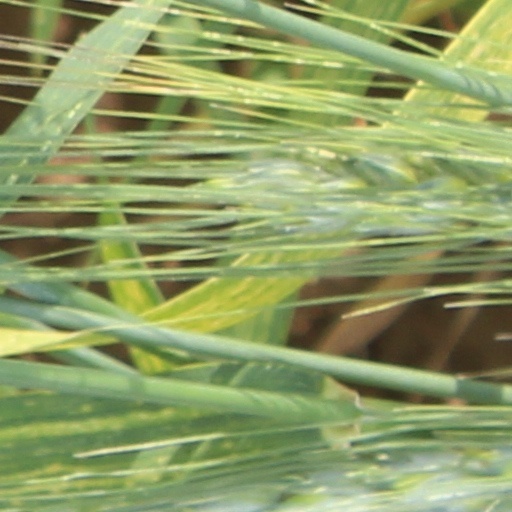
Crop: wheat